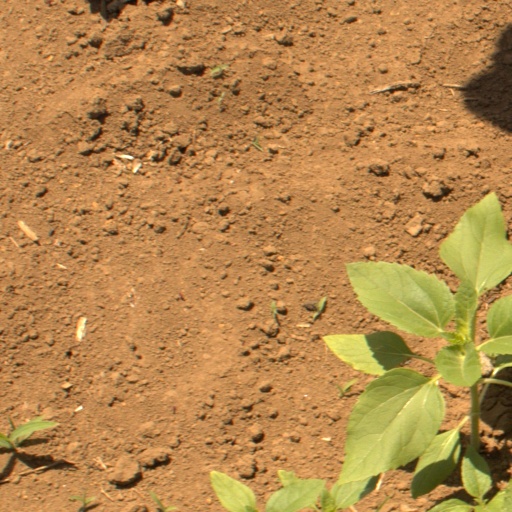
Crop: Jerusalem artichoke